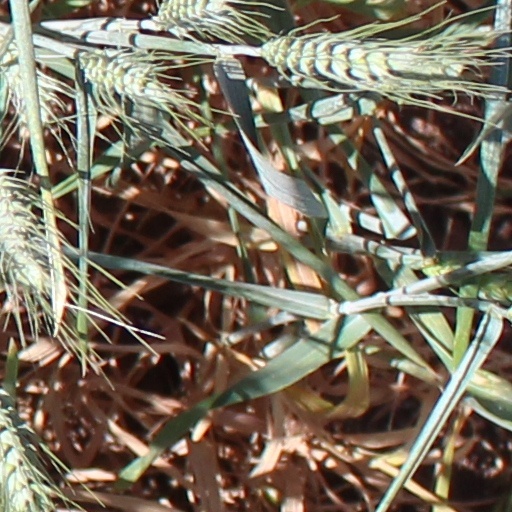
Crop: wheat